Question: Please indicate a possible affordance area of hit_baseball_bat that can be used for hitting
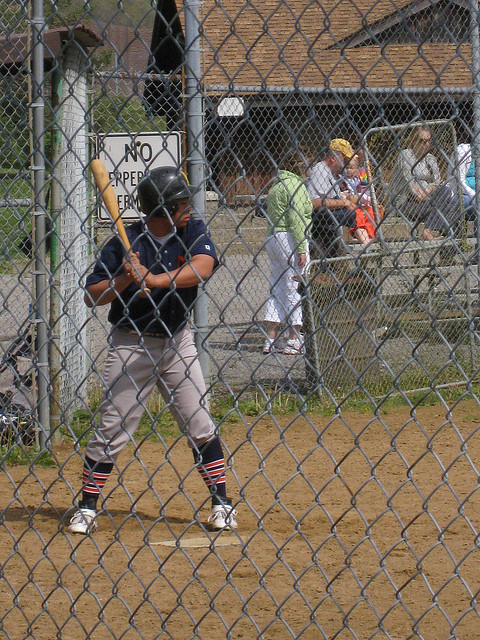
Answer: [93.5, 160.5, 120.5, 212.5]